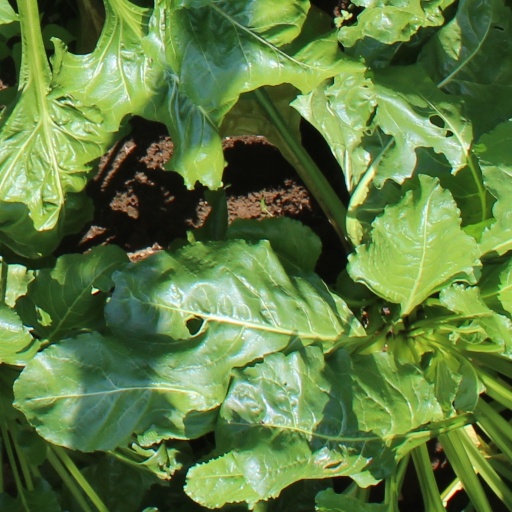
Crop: sugar beet